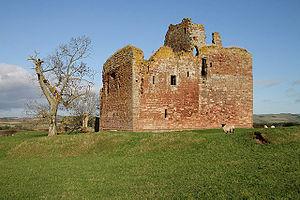
Cette liste recense les principaux châteaux du council area des Scottish Borders en Écosse.